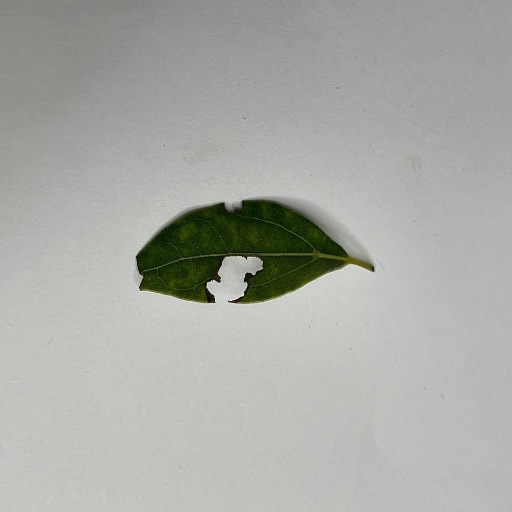
Species: Camphor
Leaf condition: Shot Hole